Empress Myeongseong

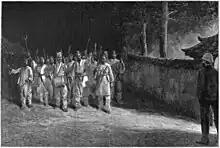
A group of armed people marching along singing, as observed by a French visitor in 1892. Social cohesion made peasant unrest a persistent issue.

The first newspaper to be published in Joseon was the Hanseong Sunbo , an all-Hanja newspaper. It was published as a thrice monthly official government gazette by the (publishing house), an agency of the Foreign Ministry. It included contemporary news of the day, essays and articles about westernisation, and news of modernisation of Joseon. In January 1886, the published a new newspaper, "Hanseong Jubo" ("The Seoul Weekly"). The publication of a Korean-language newspaper was a significant development, and the paper itself played an important role as a communication medium to the masses until it was abolished in 1888 under pressure from the Chinese government. A newspaper entirely in Hangul, making no use of the Korean Hanja script, was not published again until 1894. "Kanjō Shinpō" was published as a weekly newspaper under the patronage of both Gojong and the queen consort. It was written half in Korean and half in Japanese.